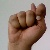
The image shows a hand gesture representing the letter 'T' in Indian Sign Language.